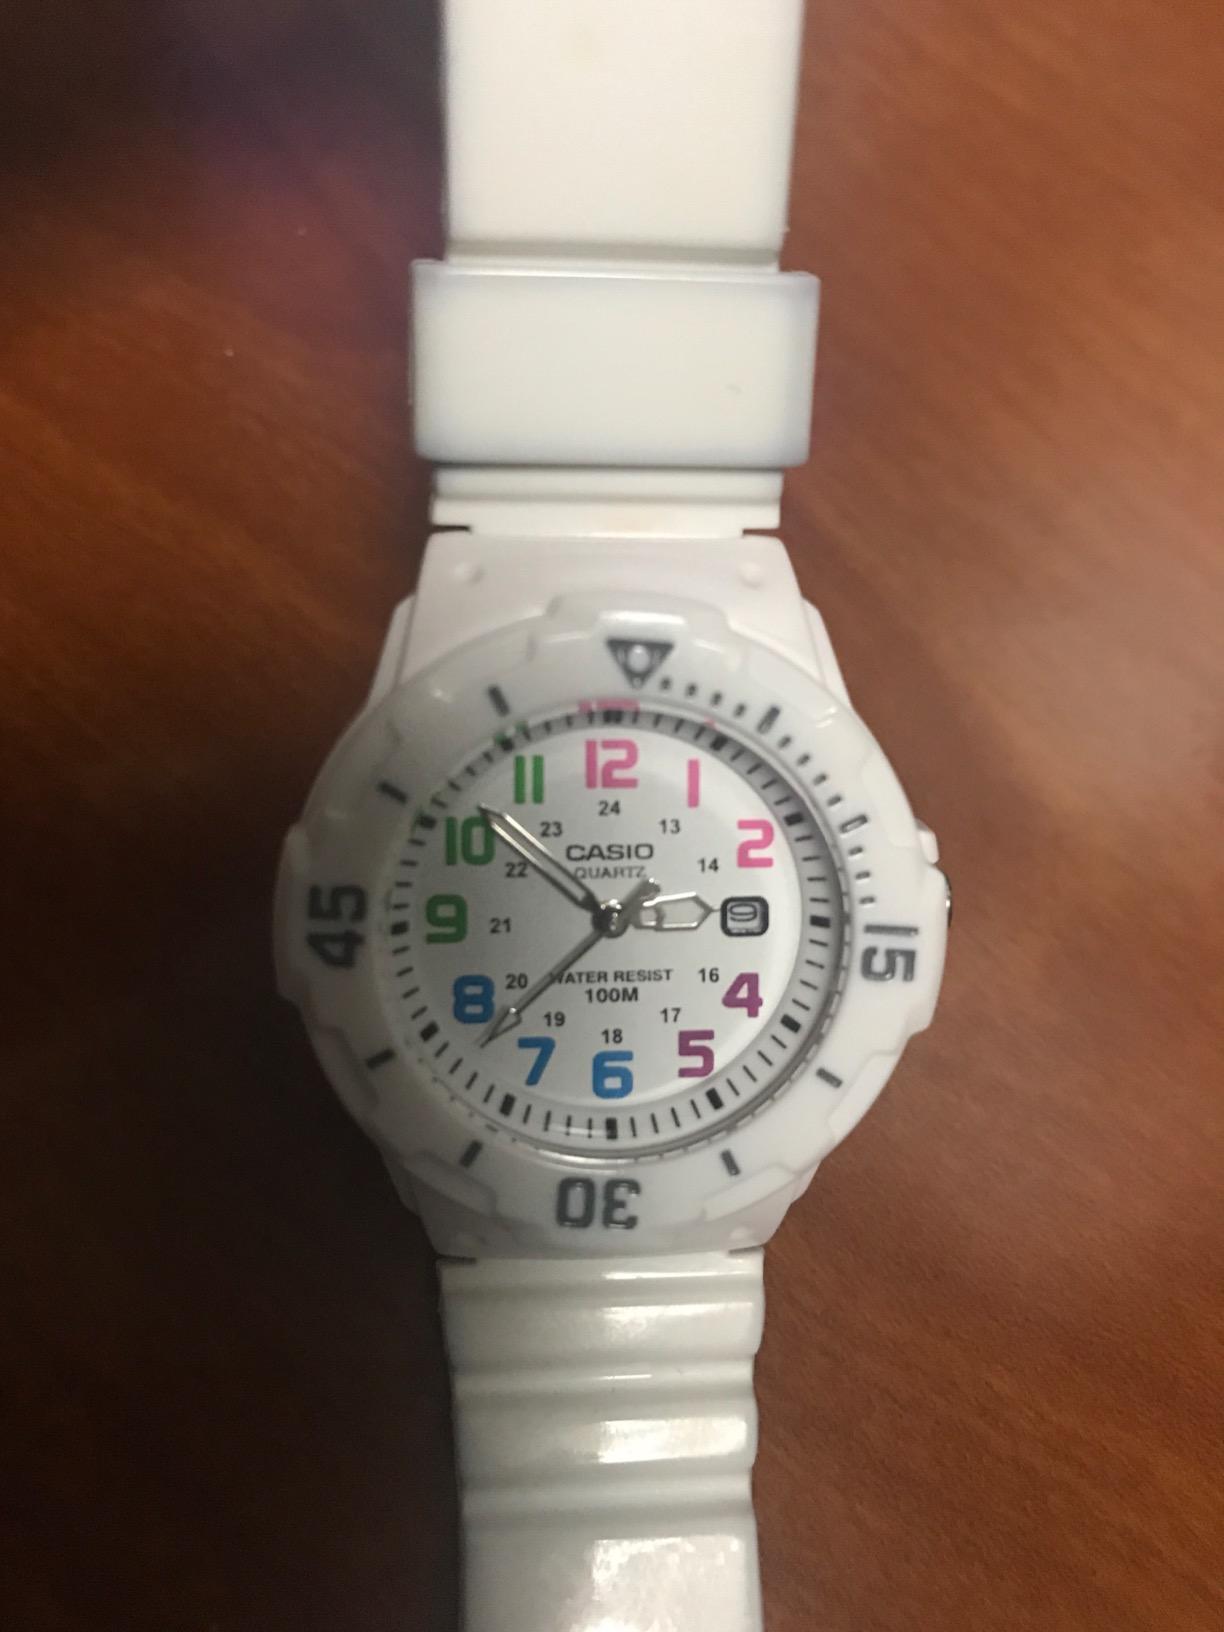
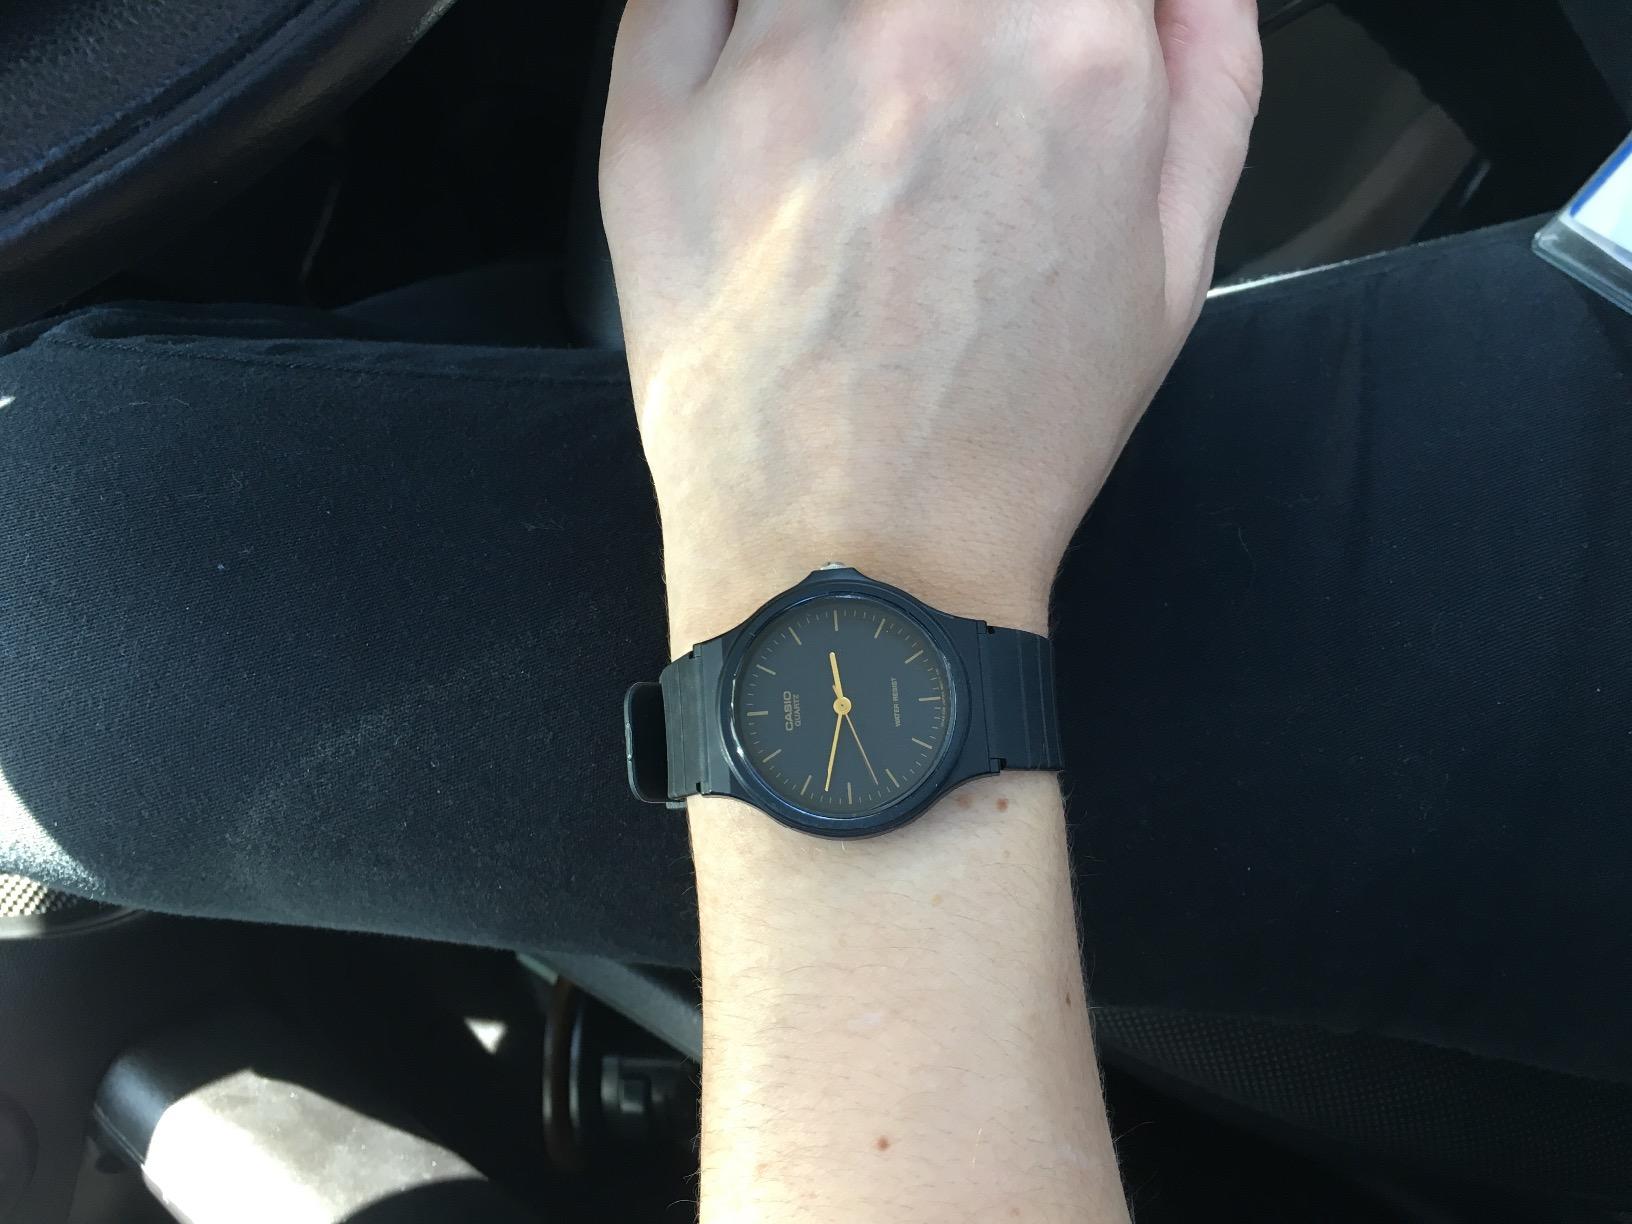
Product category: accessories_watch
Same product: no